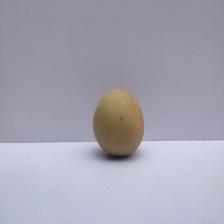
Size: Medium